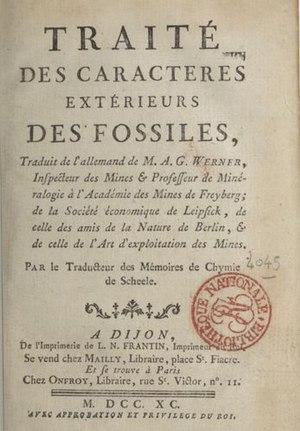
Page de couverture Titre
Claudine Picardet est une chimiste, minéralogiste, météorologue et traductrice d'ouvrages scientifiques française.